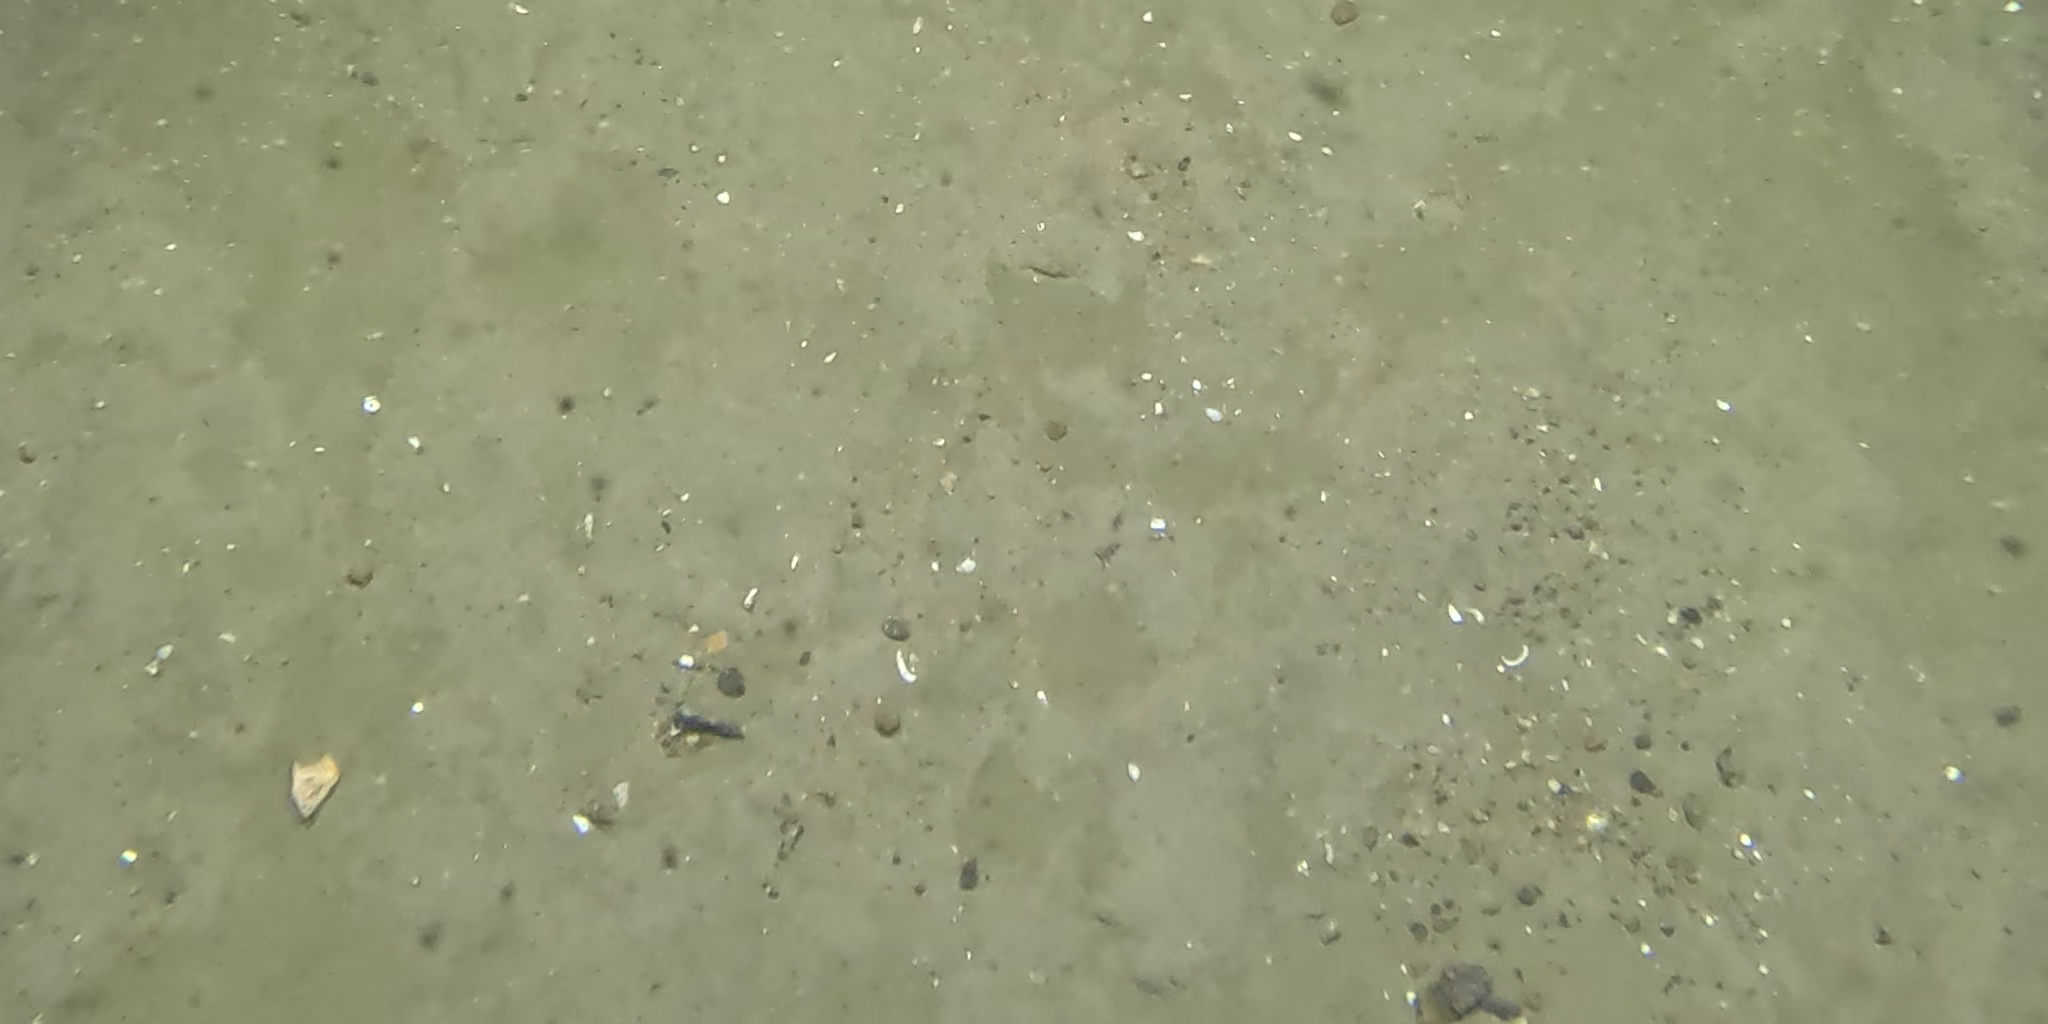
Seabed habitat: sand